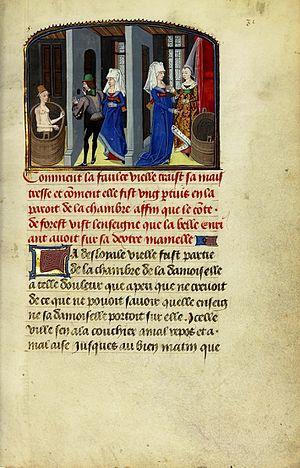
Extrait du Livre de Gerard de Nevers - Bibliothèque nationale France - Lyoset Liedet et Guyot d'Augerans
Le Livre de Gerart comte de Nevers aussi appelé le Roman de Gérard de Nevers ou le Roman de Girart de Nevers est un roman du XVᵉ siècle, qui raconte les amours entre le noble chevalier, Gerart comte de Nevers et dame Euriant. Ces amours sont malmenées par un ancien prétendant, Liziart, comte de Forest. Il contient tous les éléments typiques d'un roman courtois, dragons, géants, banquets et amour courtois. Le ton est parfois cynique et l'œuvre se moque de la littérature chevaleresque traditionnelle.